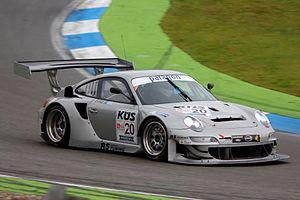
Fritz Kreutzpointner III, dit Fritz K., né le 14 septembre 1967 à Burghausen, est un pilote de courses allemand sur voitures de sport puis en camions.